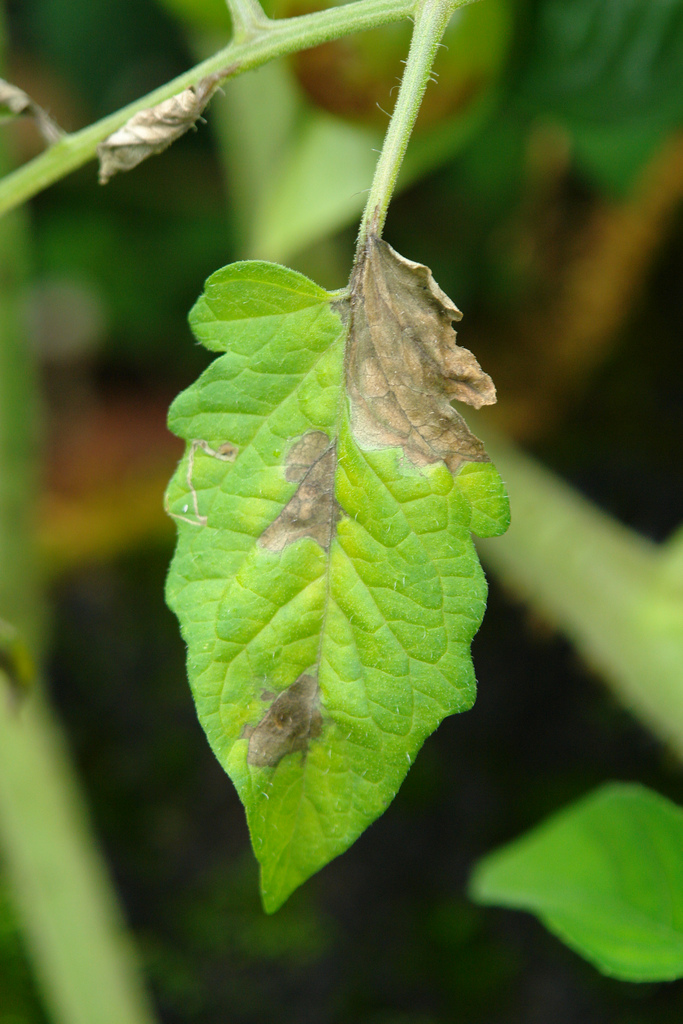
Labels: Tomato leaf late blight